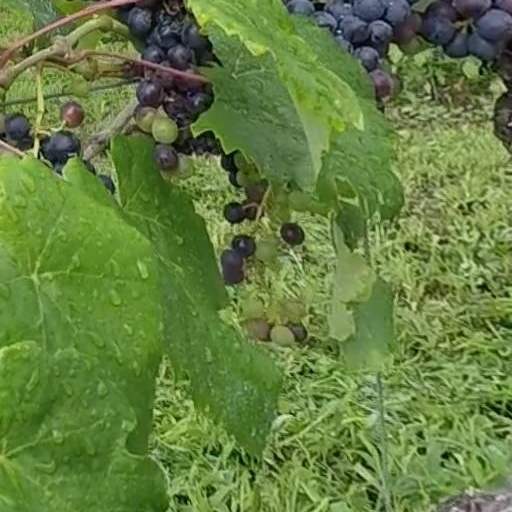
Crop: grape